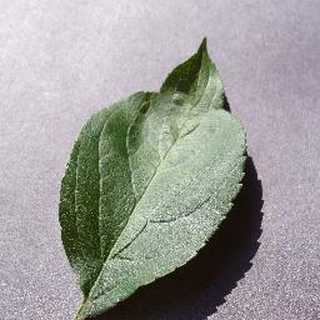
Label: healthy_apple